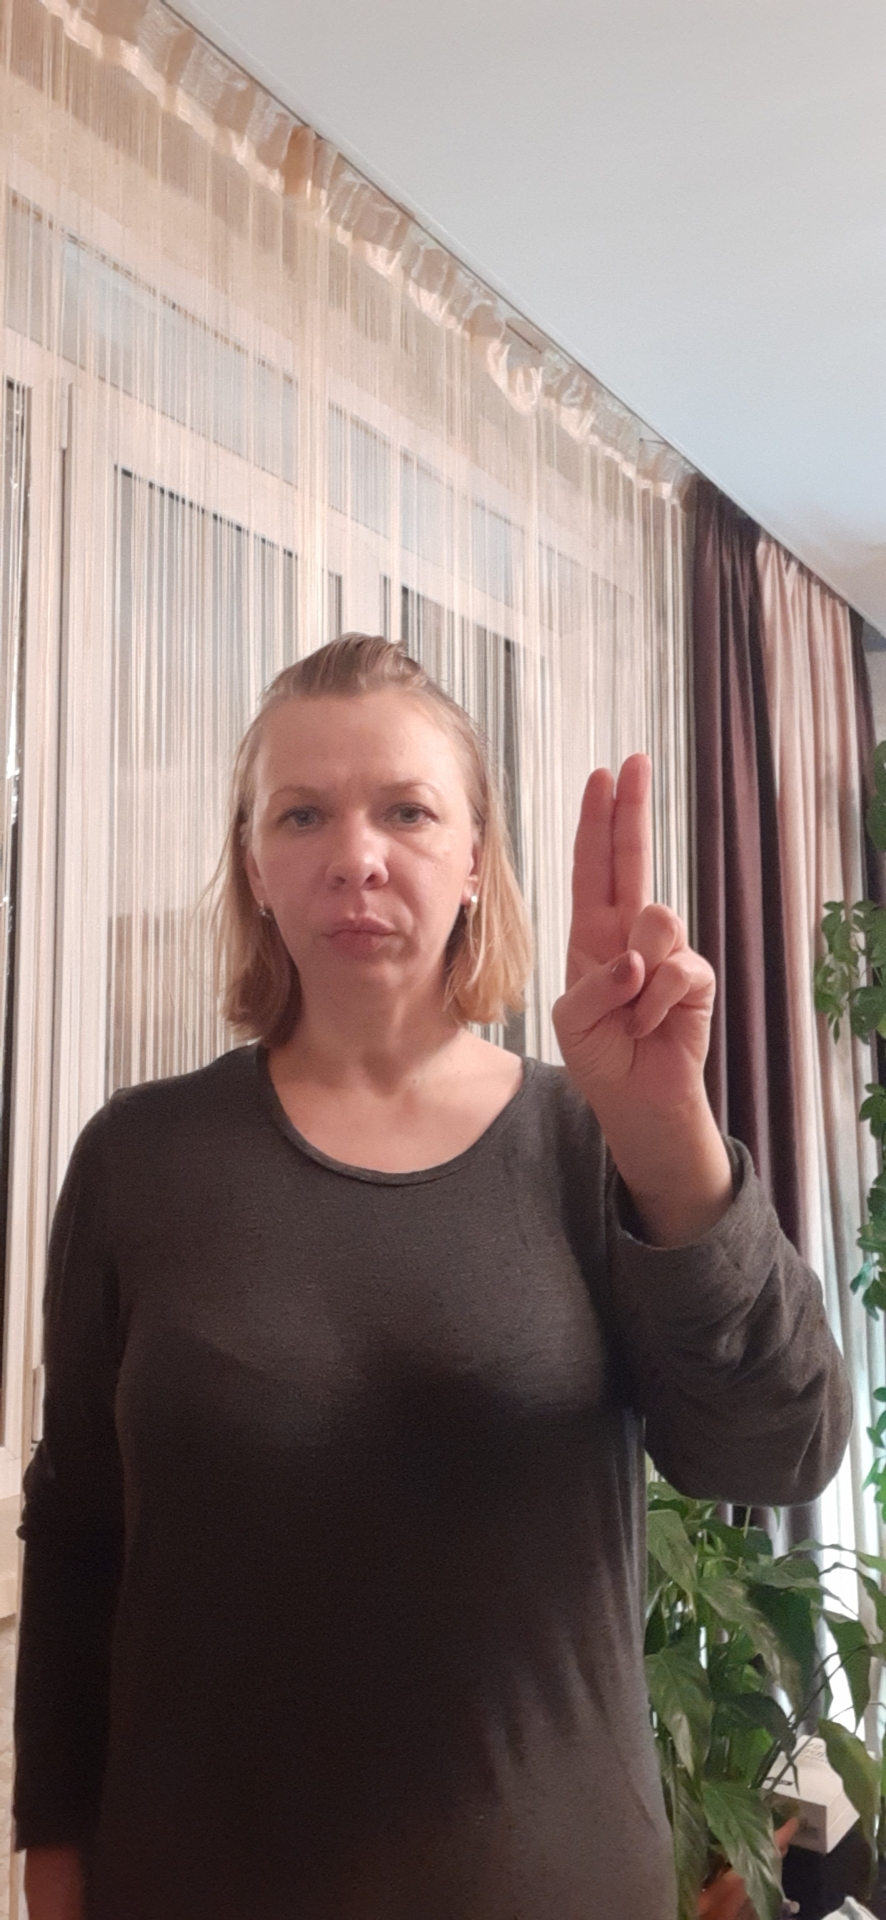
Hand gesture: two_up